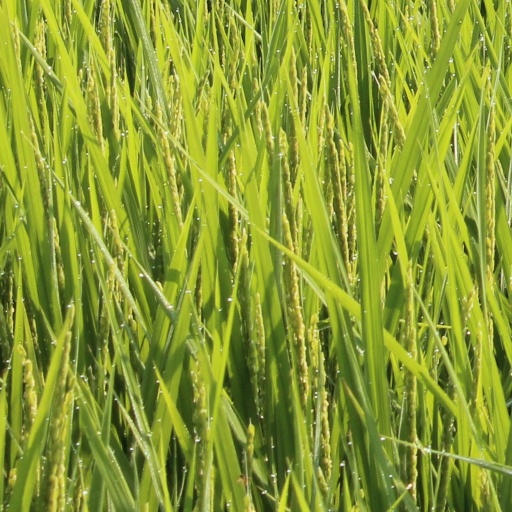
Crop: rice